Raoul Roussel

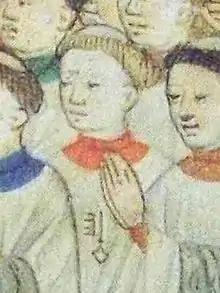
Raoul Roussel, Treasurer to Rouen Cathedral in an illumination of count of debits.

Raoul Roussel (1389–1452) was a French churchman, who played a part in the trial of Joan of Arc in 1431, and was archbishop of Rouen from 1443 to 1452.